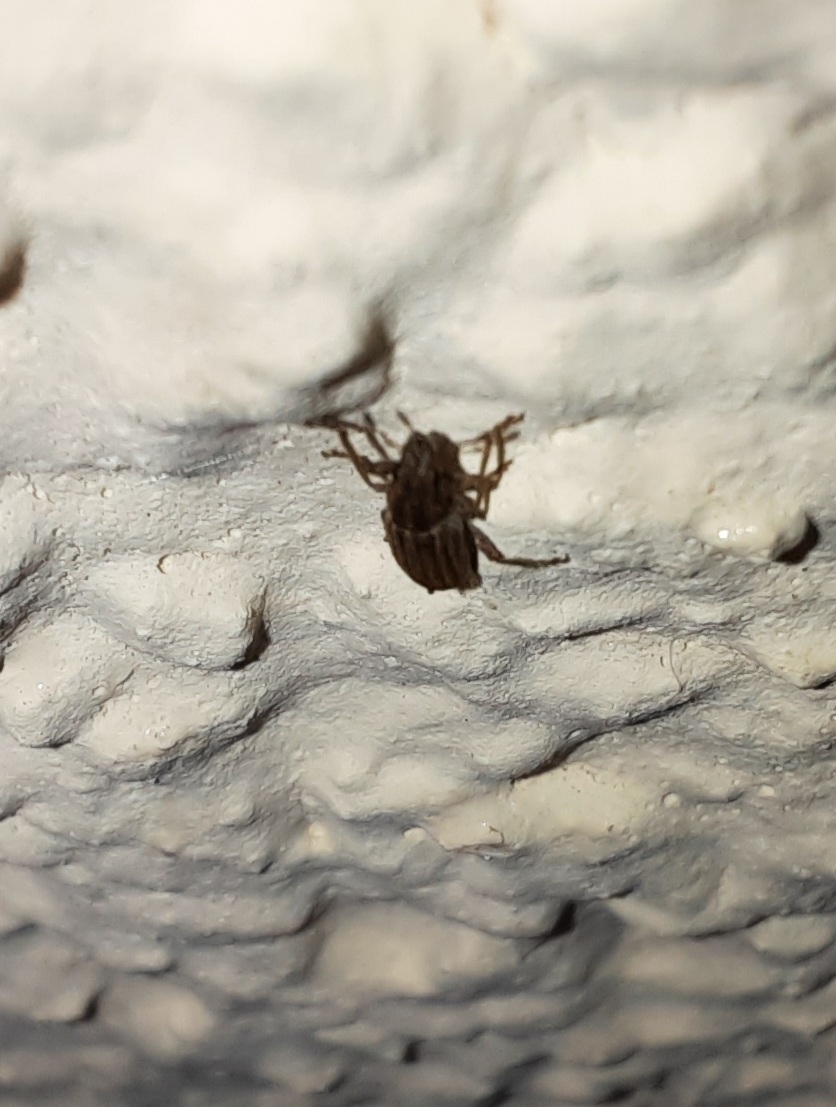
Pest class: pea_leaf_weevil